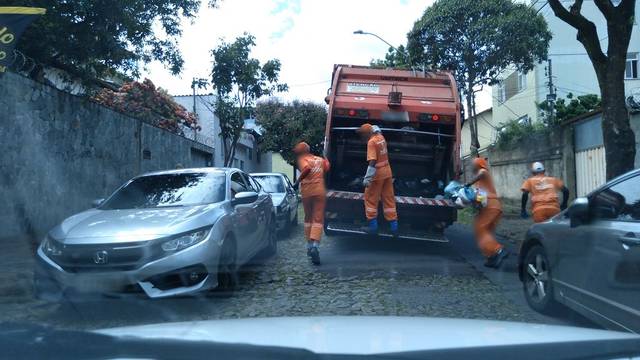
Region: Brazil
Coordinates: -19.879, -43.909